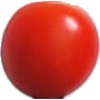
Label: Tomato Cherry Red 1